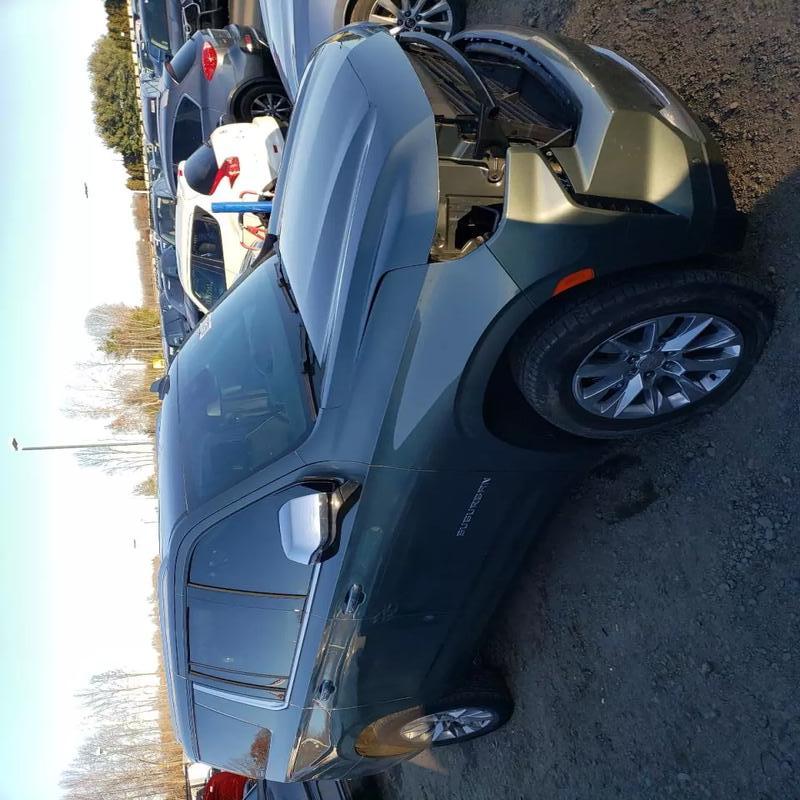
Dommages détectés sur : pare-choc avant, feu avant droit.
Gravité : majeur